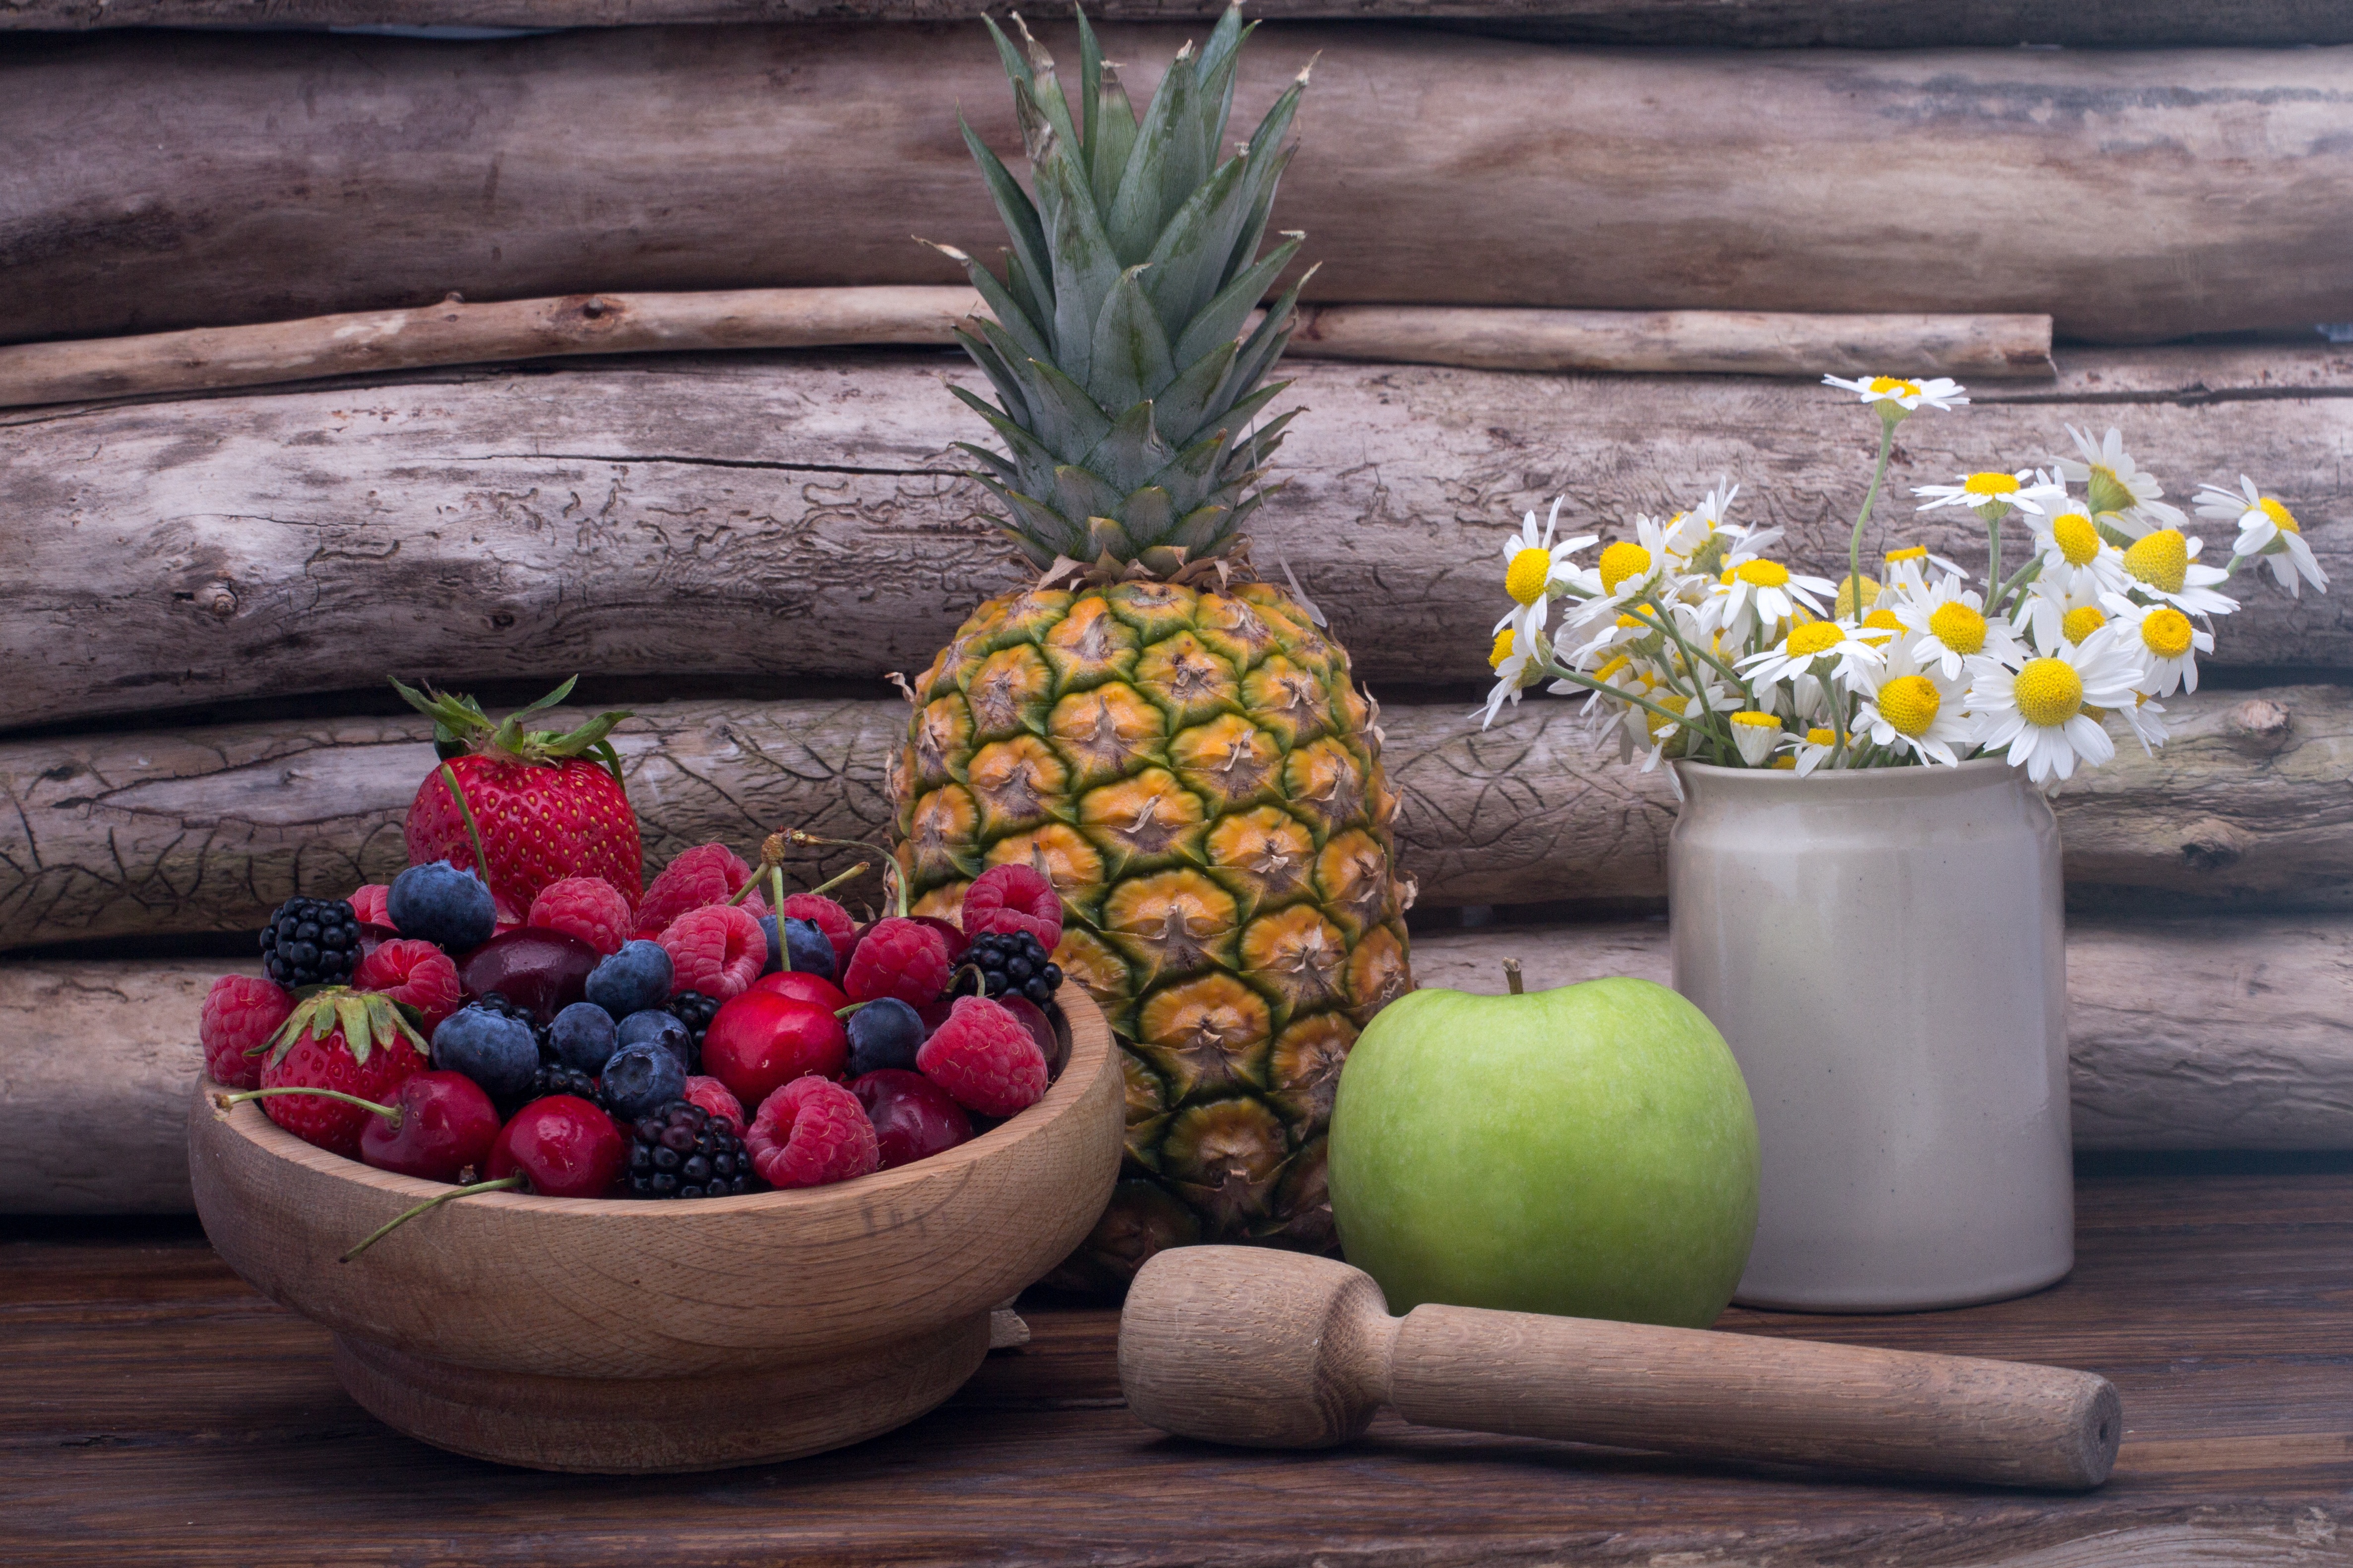
plant, fruit, flower, food, produce, still life, painting, berries, flowering plant, wooden bowl, still life photography